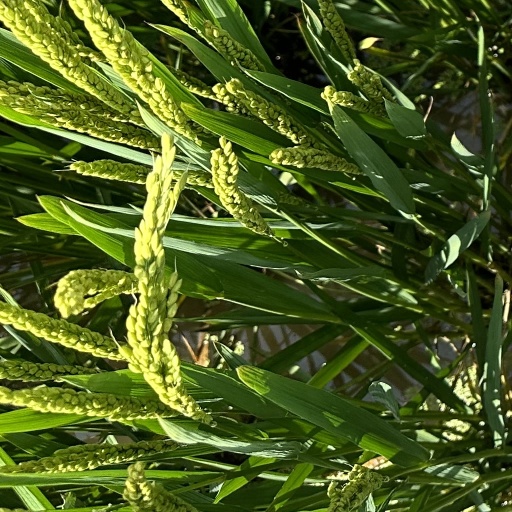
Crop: rice